Plug-in electric vehicles in Germany

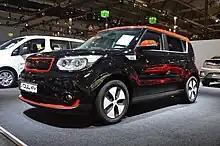
During 2015 a total of 2,044 used Kia Soul EVs were exported to Norway, mainly from Germany.

According to "Der Spiegel", by the early fourth quarter of 2015 the Kia Soul EV ranked as the top selling plug-in electric car in Germany during 2015 with 2,459 units sold, with almost 1,000 registered in October, nevertheless, there were actually only a few of them on German roads. At the time, about 1,400 Soul EVs had been shipped to Norway and sold as used cars, where availability of new Soul EVs was limited. According to the magazine, Kia Motors is registering the electric cars in Germany and then shipping them to Norway, which does not belong to the European Union, as a strategy to reduce the average fleet emissions of the entire Hyundai-Kia Group. This strategy allows the carmaker to comply with European Union regulations that mandate 130 grams of emission per km in 2015, and so they avoid to pay a fine of per year for each gram above the established average limit. According to German authorities this loophole is legal. A total of 2,044 Kia Soul EVs were exported to Norway as used cars during 2015.